Jean-Mathieu-Philibert Sérurier

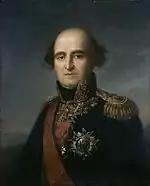
Marshal Sérurier

By the end of April 1799, Schérer had 28,000 troops behind the Adda River, strung out on a line in length. The army was arranged in three small corps under Sérurier on the left, Grenier in the center and Victor on the right. By the morning of 27 April, Suvorov's Austro-Russian army had won crossings over the Adda at Capriate San Gervasio and Brivio. That day Jean Victor Marie Moreau replaced Schérer in command of the Army of Italy and the Allies defeated the French in the Battle of Cassano. After a struggle, Grenier's soldiers were beaten at Trezzo while the Austrians broke through Victor's defenses at Cassano. The French withdrew toward Milan leaving Sérurier isolated and without orders between Trezzo and Brivio. During the night the old veteran entrenched 2,600–4,000 troops in an all-around defense near Verderio. Finding the French in his path, Josef Philipp Vukassovich split his division into three columns and enveloped Sérurier's position. Vukassovich reported that his enemies put up a "desperate" fight, but out of ammunition, Sérurier surrendered on the evening of 28 April. By the terms of the capitulation, the general and his officers were released on parole to France. The Austrians reported capturing 243 officers and 3,487 soldiers. Vukassovich's troops suffered 2,750 casualties, over half of the Allied losses at Cassano. Sérurier's left wing near Lake Como escaped and rejoined the main army.